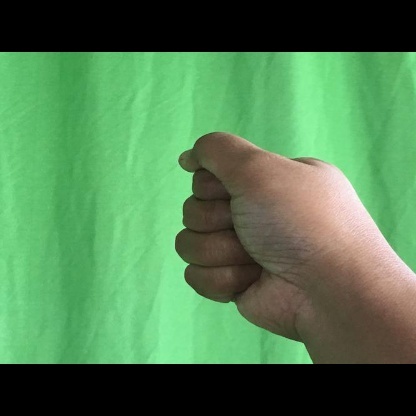
Mudra: Mushti